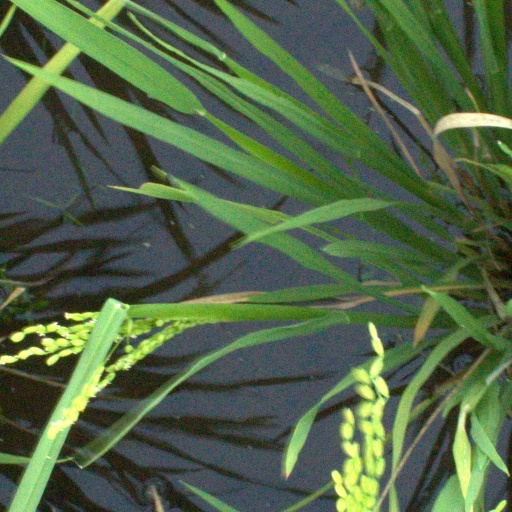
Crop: rice